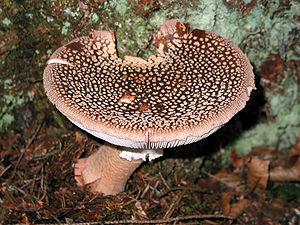
Amanita rubescens, en français l'amanite rougissante connue aussi sous le nom d'amanite vineuse ou d'amanite rougeâtre, en raison de sa couleur, ou encore de golmotte, golmette ou golmelle, est une espèce de champignons basidiomycètes du genre Amanita dans la famille des Amanitaceae. Poussant dans les forêts de feuillus et de résineux, elle est comestible après cuisson.